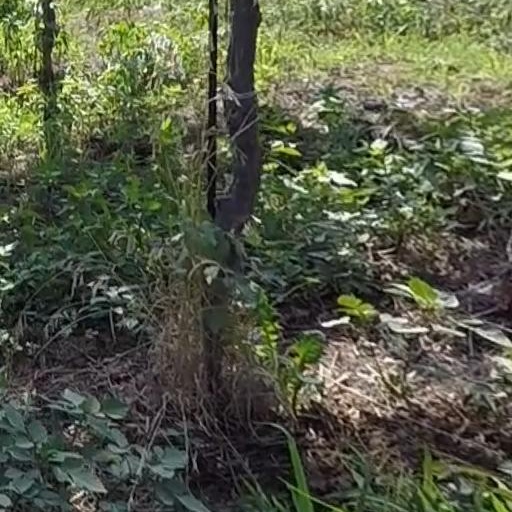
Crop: grape